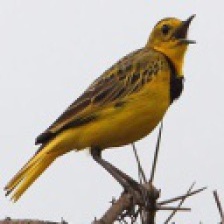
Species: GOLDEN PIPIT
Scientific name: TMETOTHYLACUS TENELLUS